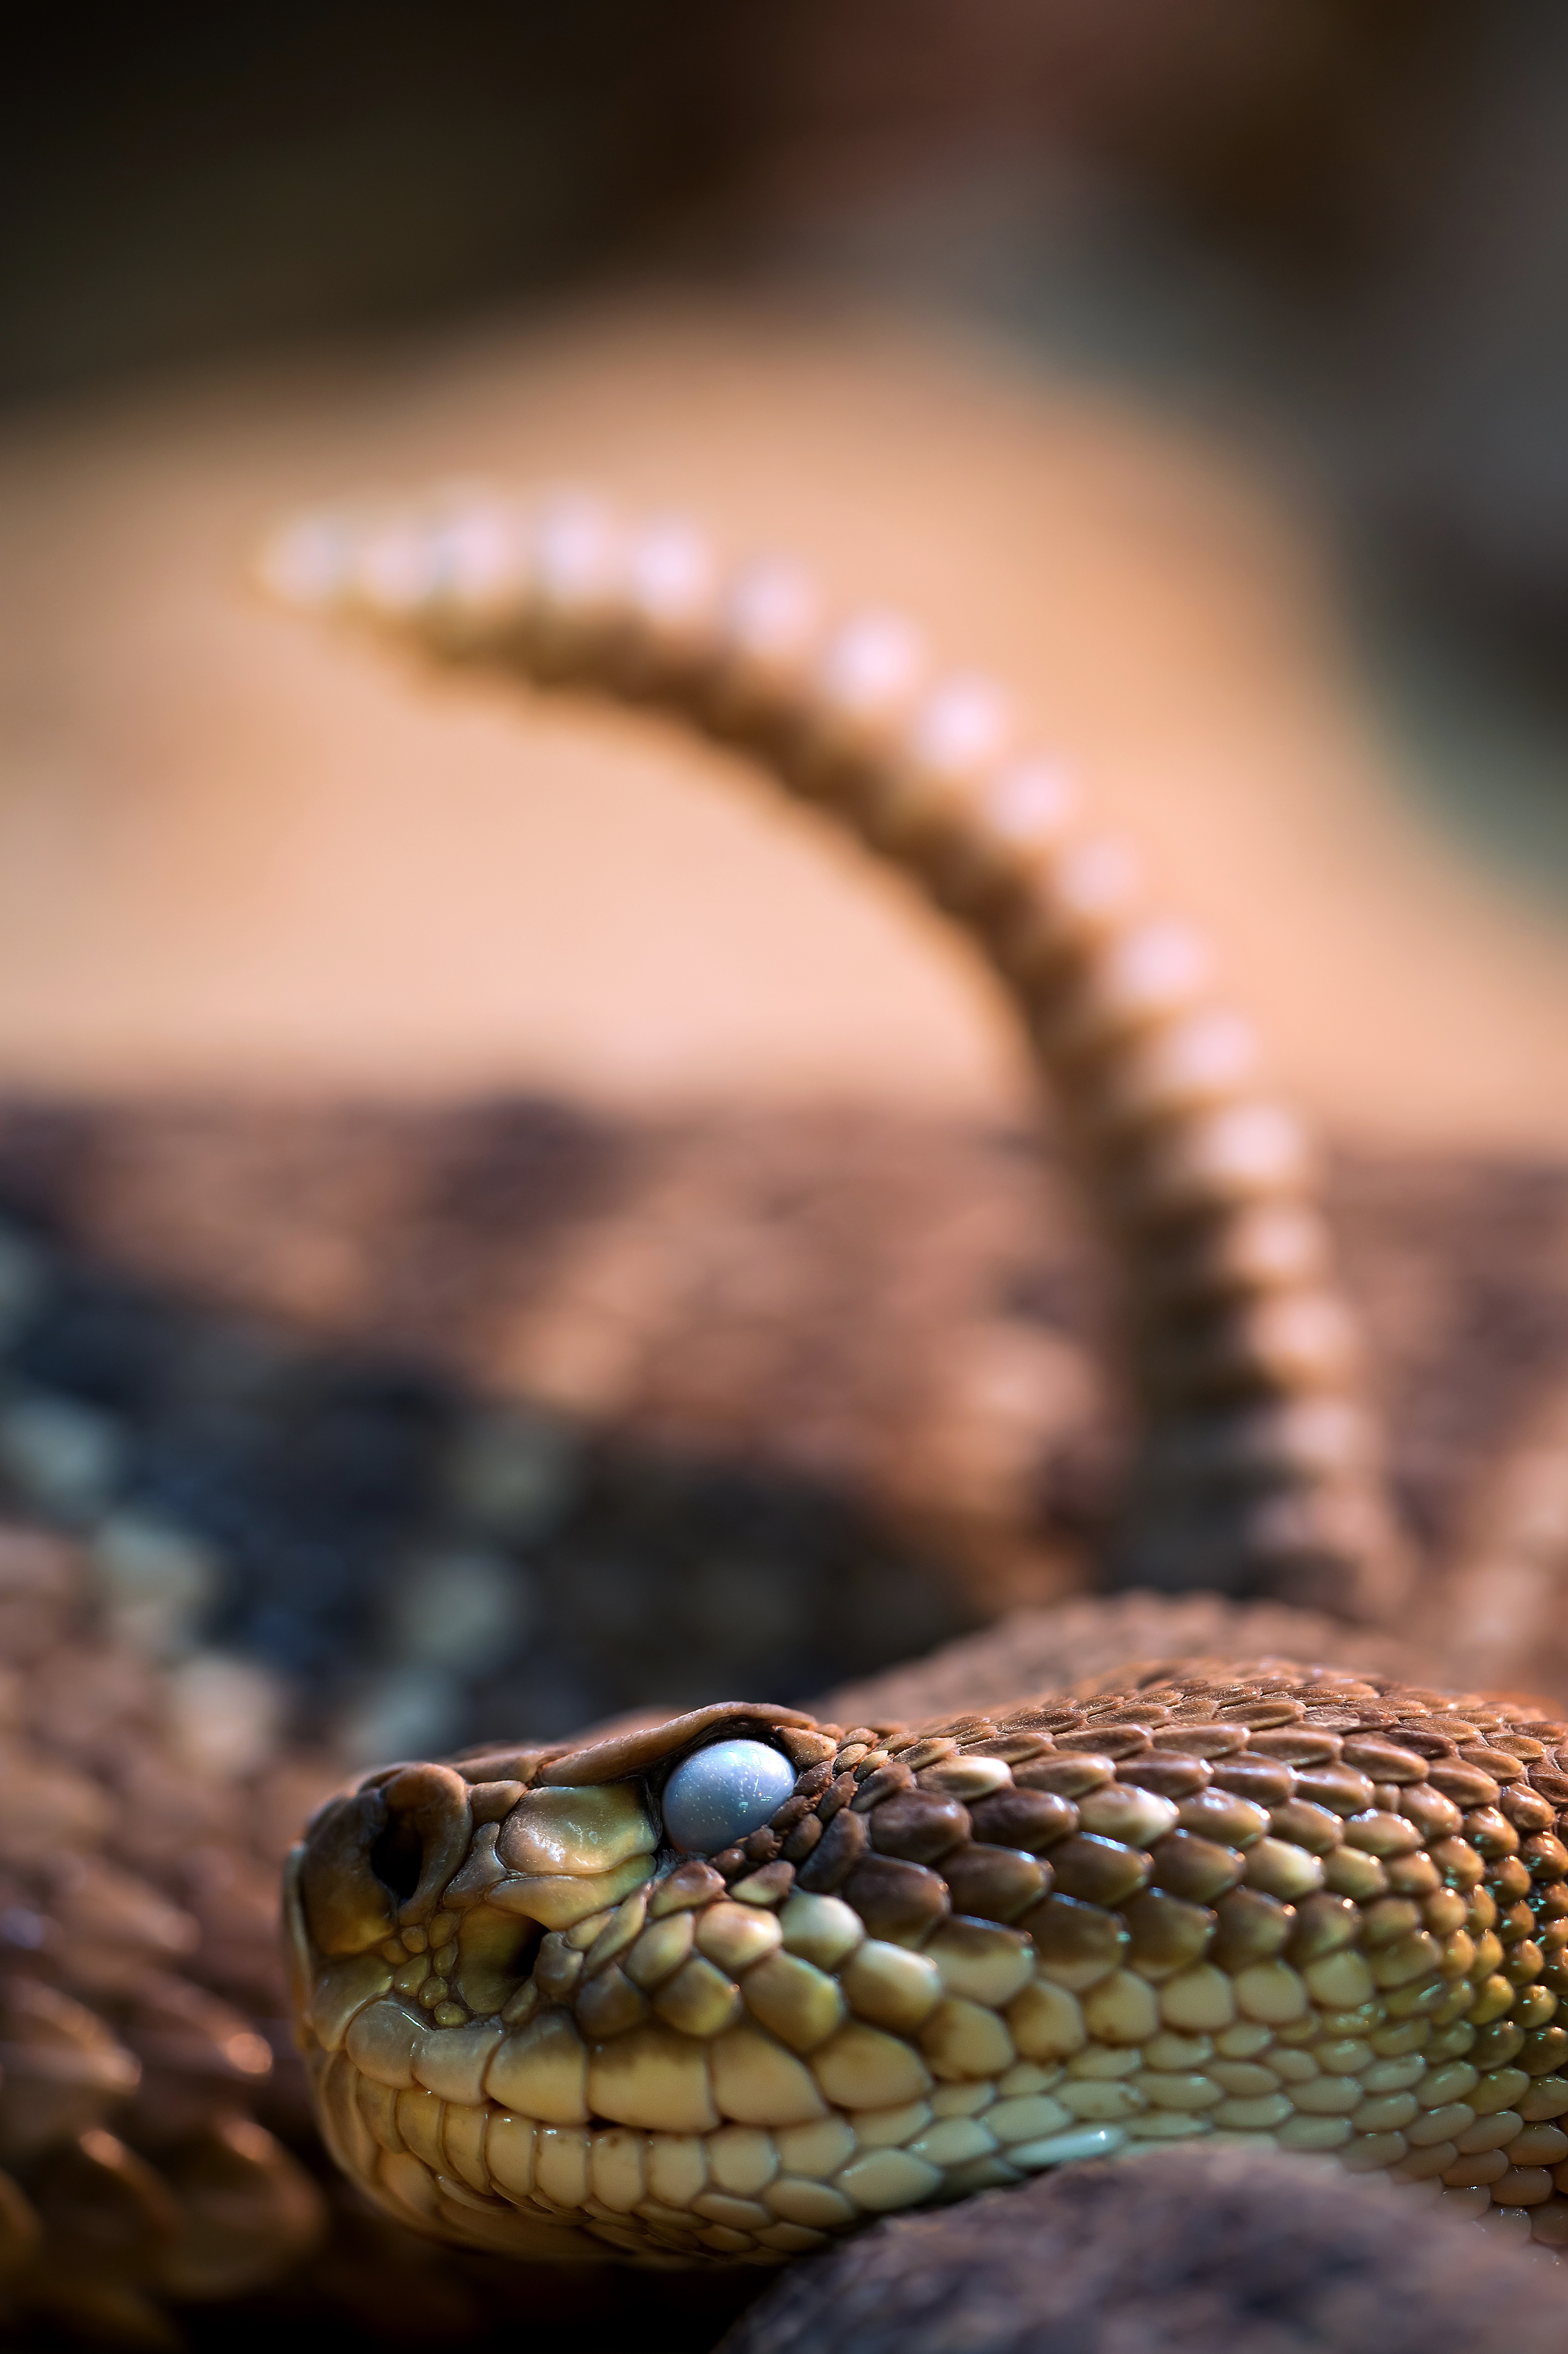
wildlife, reptile, close, fauna, close up, snake, rattlesnake, vertebrate, terrarium, serpent, rattle, macro photography, snakehead, venomous snake, elapidae, colubridae, scaled reptile, hognose snake